Cabinet of Avdullah Hoti

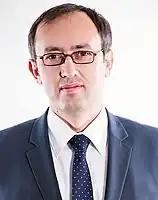

The Hoti cabinet was formed in Kosovo on 3 June 2020 following a deal between the political parties Democratic League of Kosovo, Alliance for the Future of Kosovo, Social Democratic Initiative, New Kosovo Alliance and Serb List.